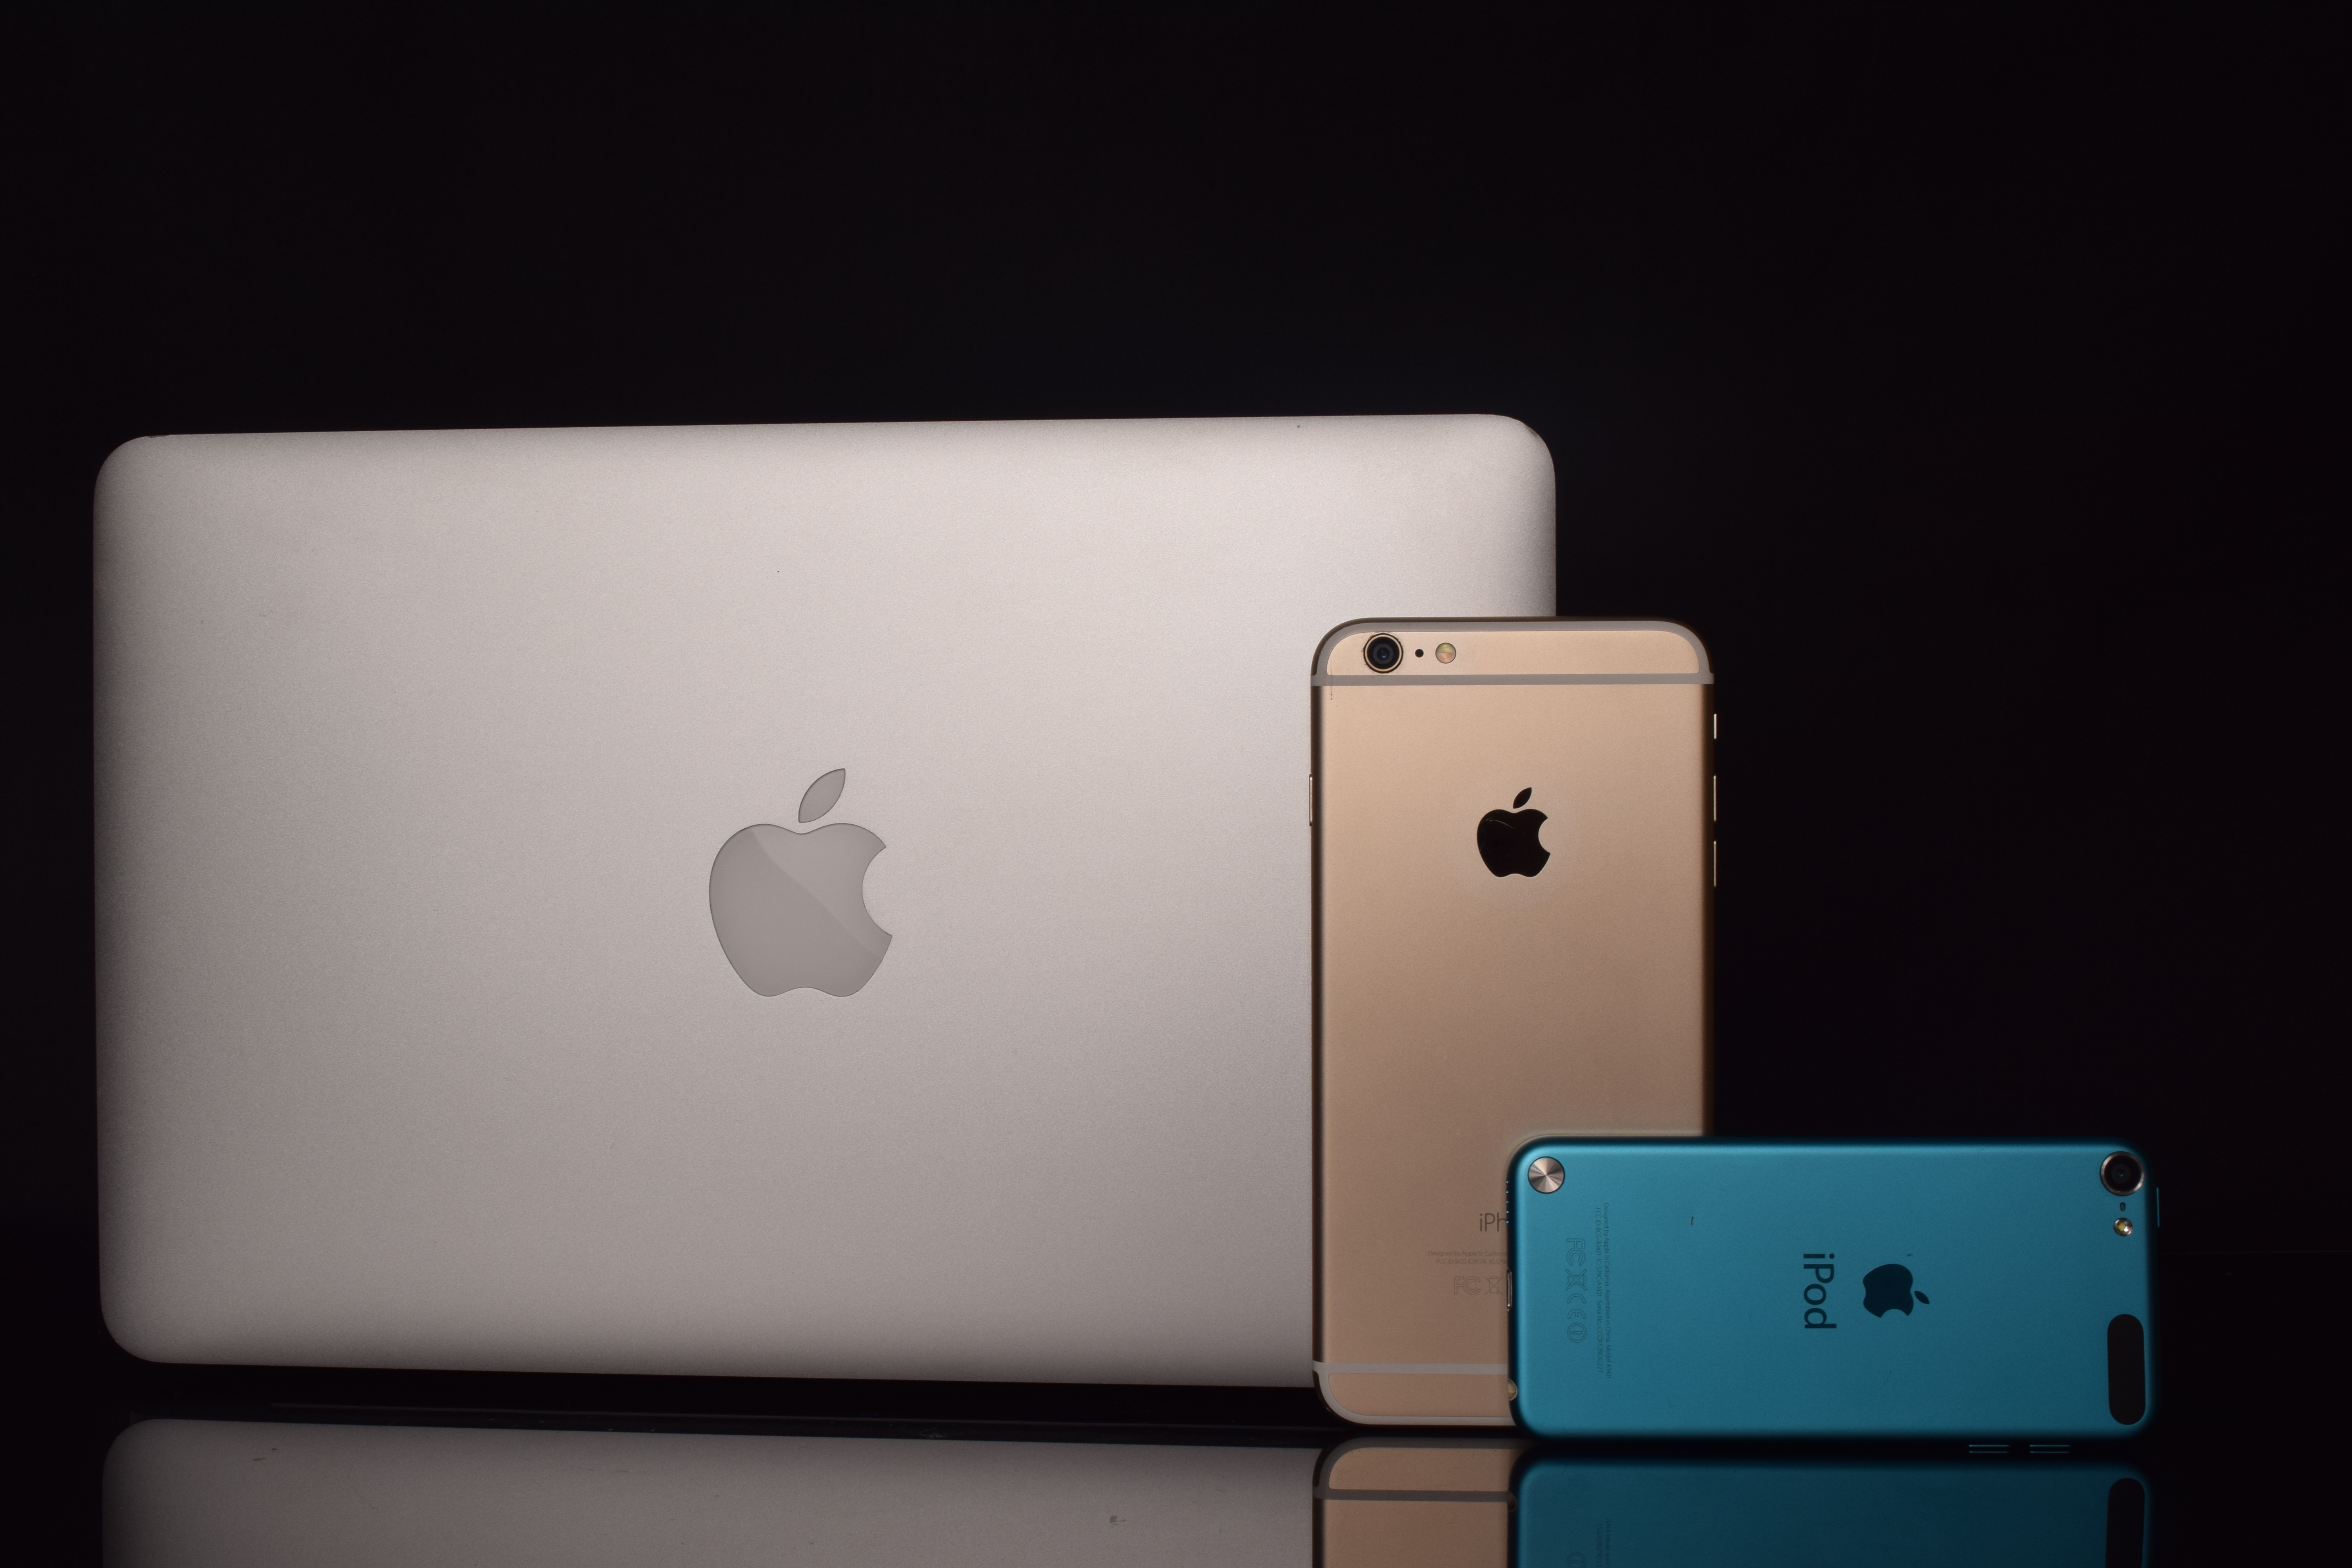
iphone, apple, ipad, technology, white, photography, gadget, lighting, mobile phone, modern, device, ipod, products